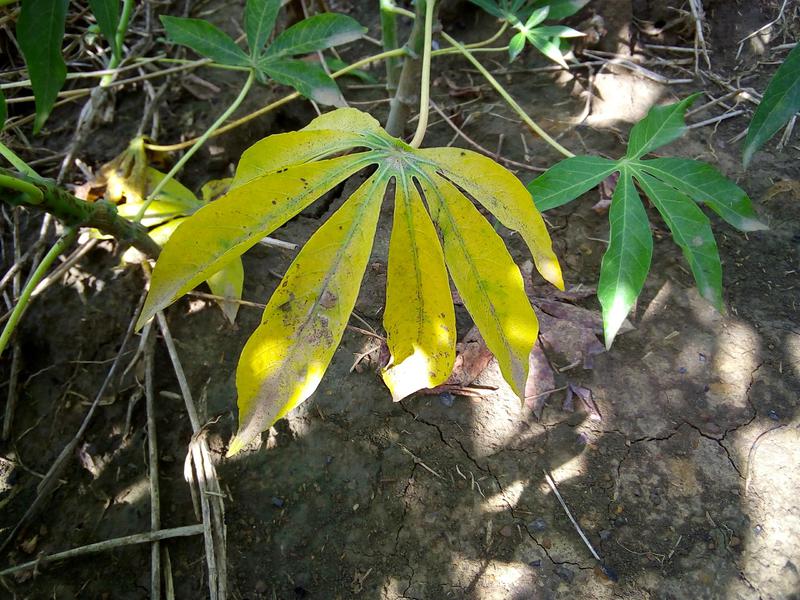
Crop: cassava
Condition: brown_streak_disease